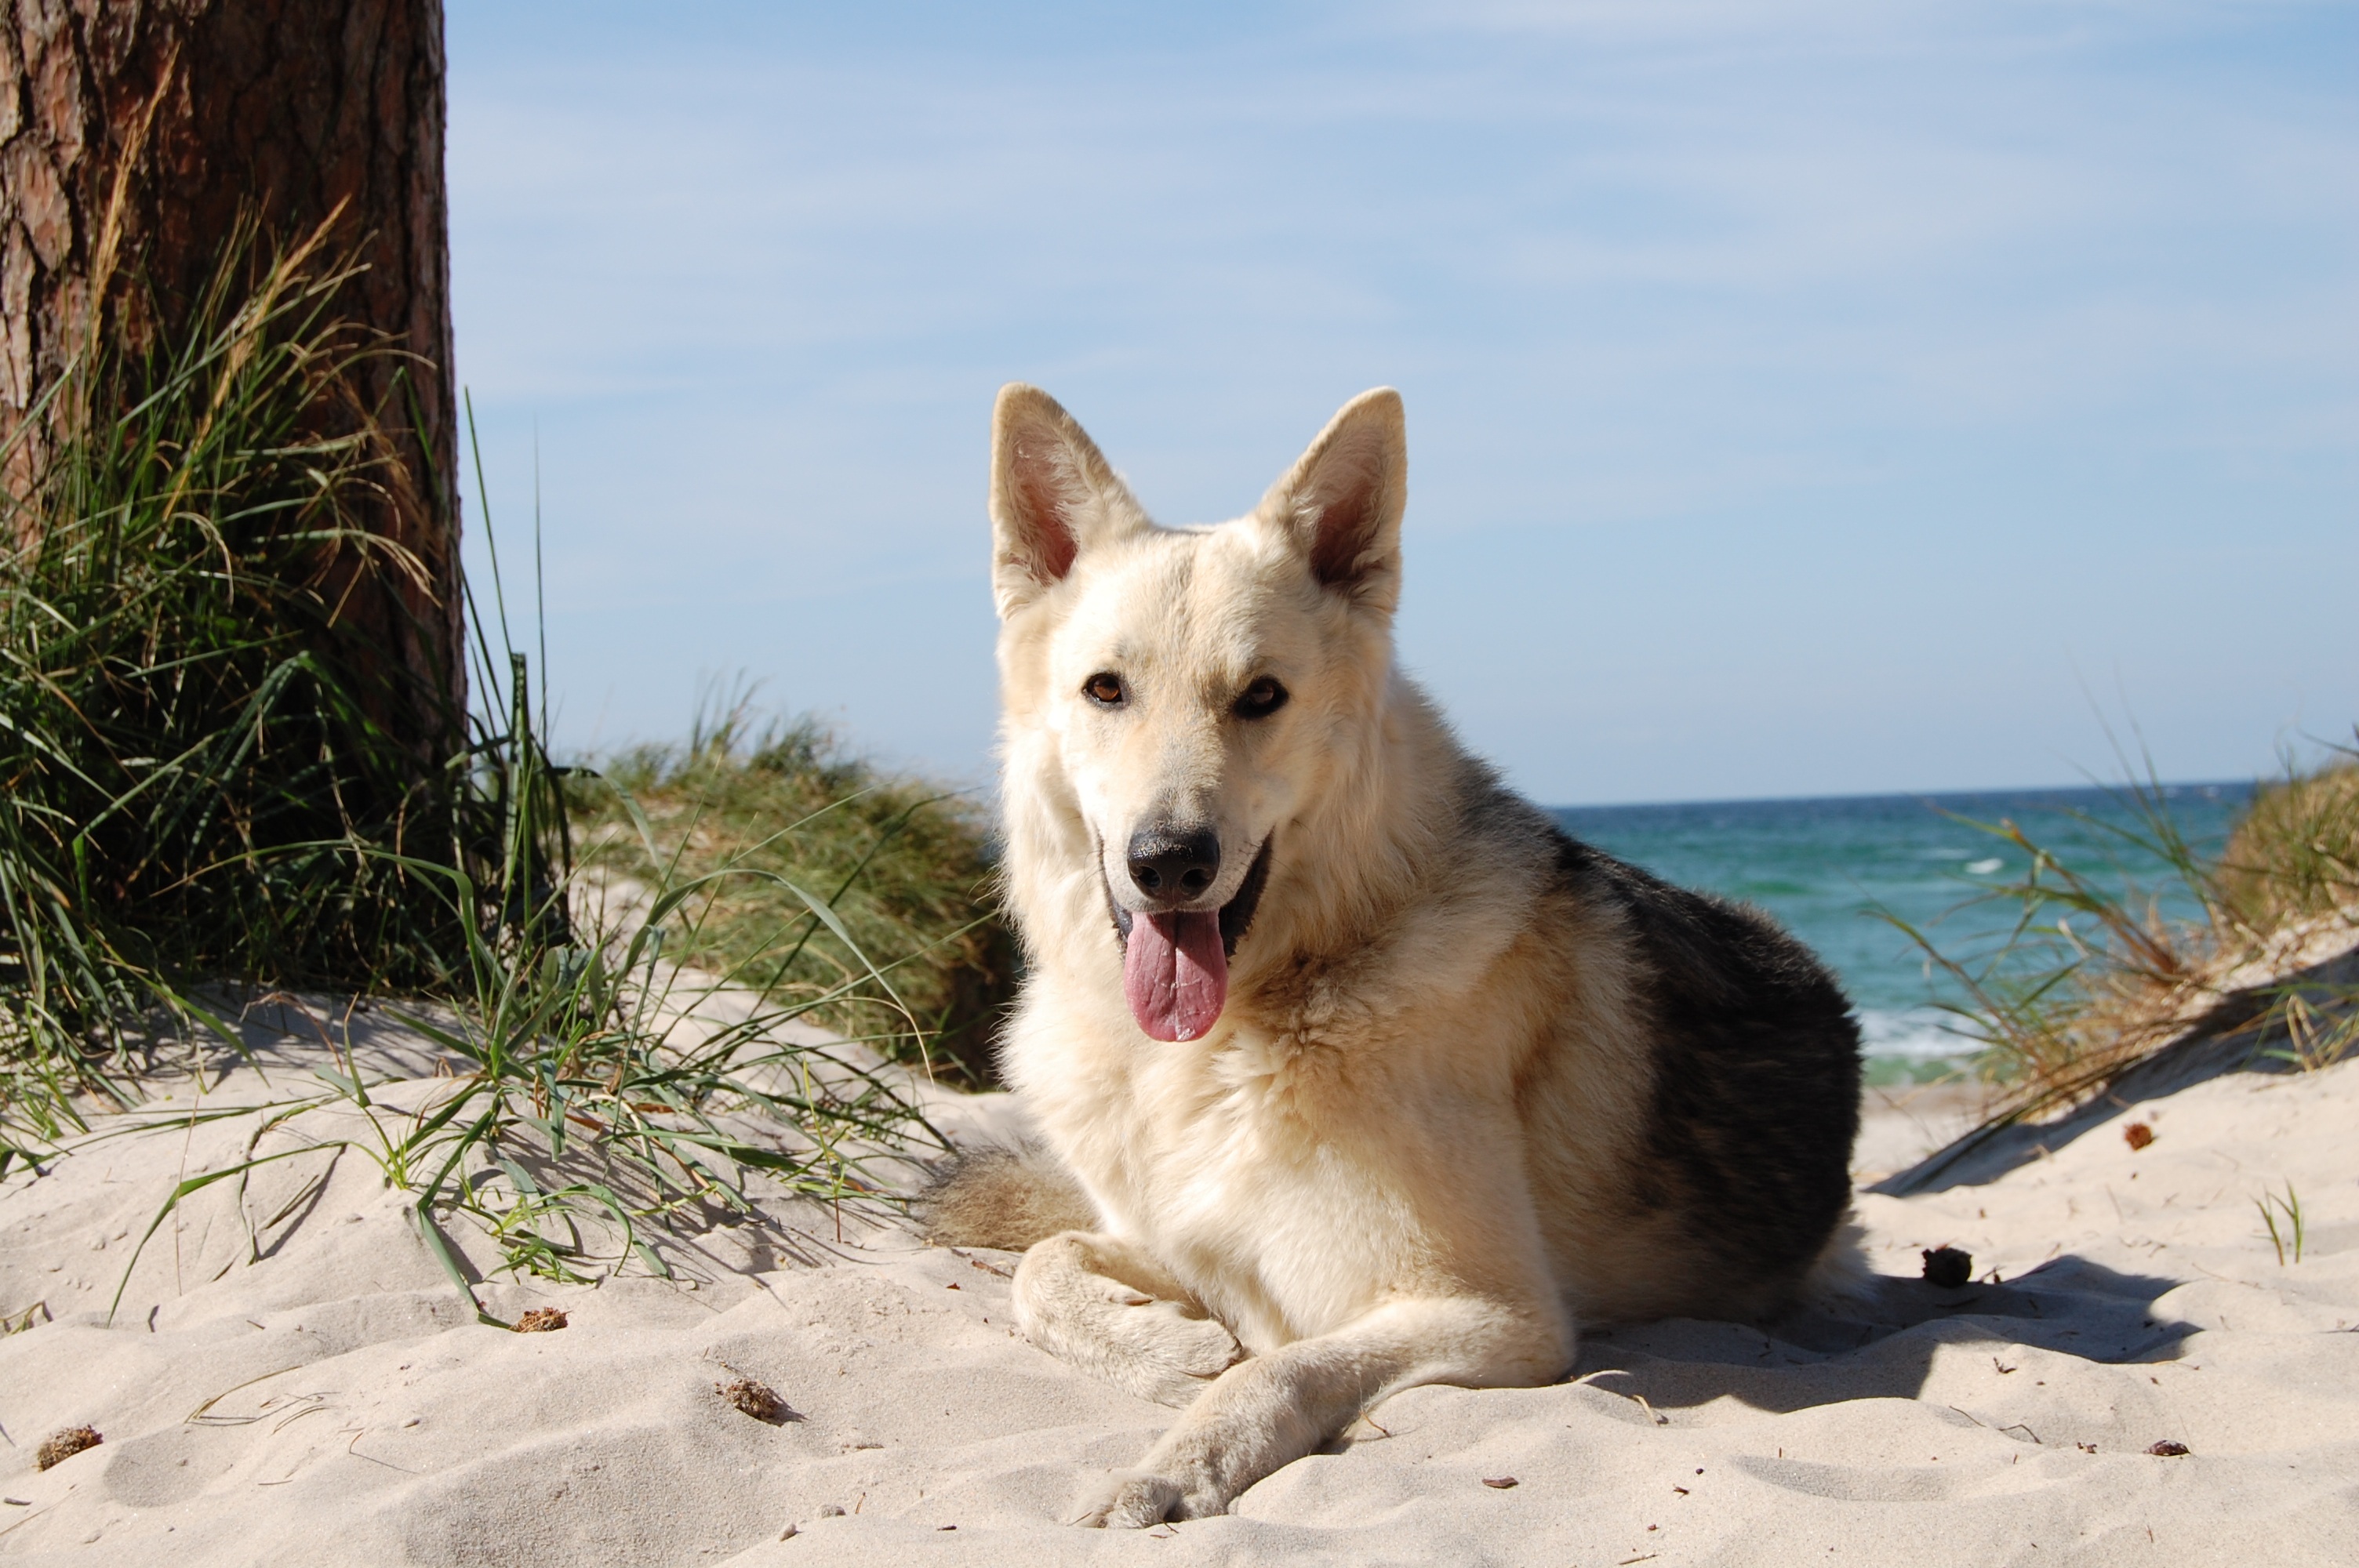
beach, sand, dog, mammal, hybrid, vertebrate, relaxed, sch fer dog, sled dog, white shepherd, dog like mammal, saarloos wolfdog, wolfdog, czechoslovakian wolfdog, dog breed group, greenland dog, berger blanc suisse